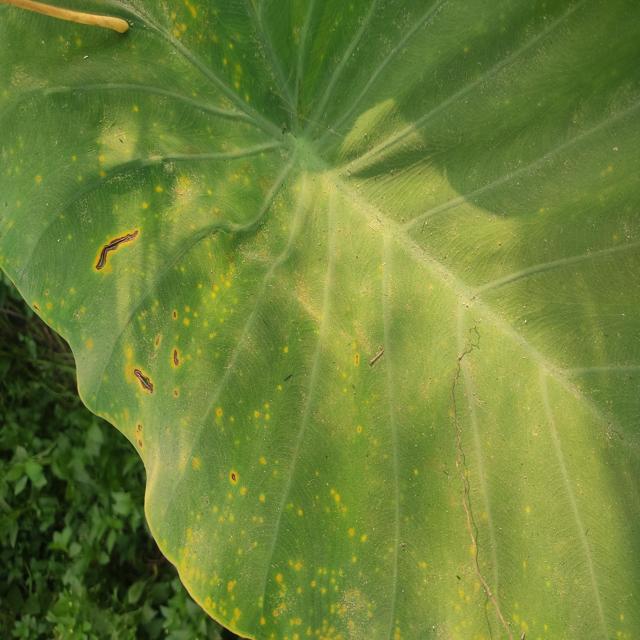
Label: Early_Blight